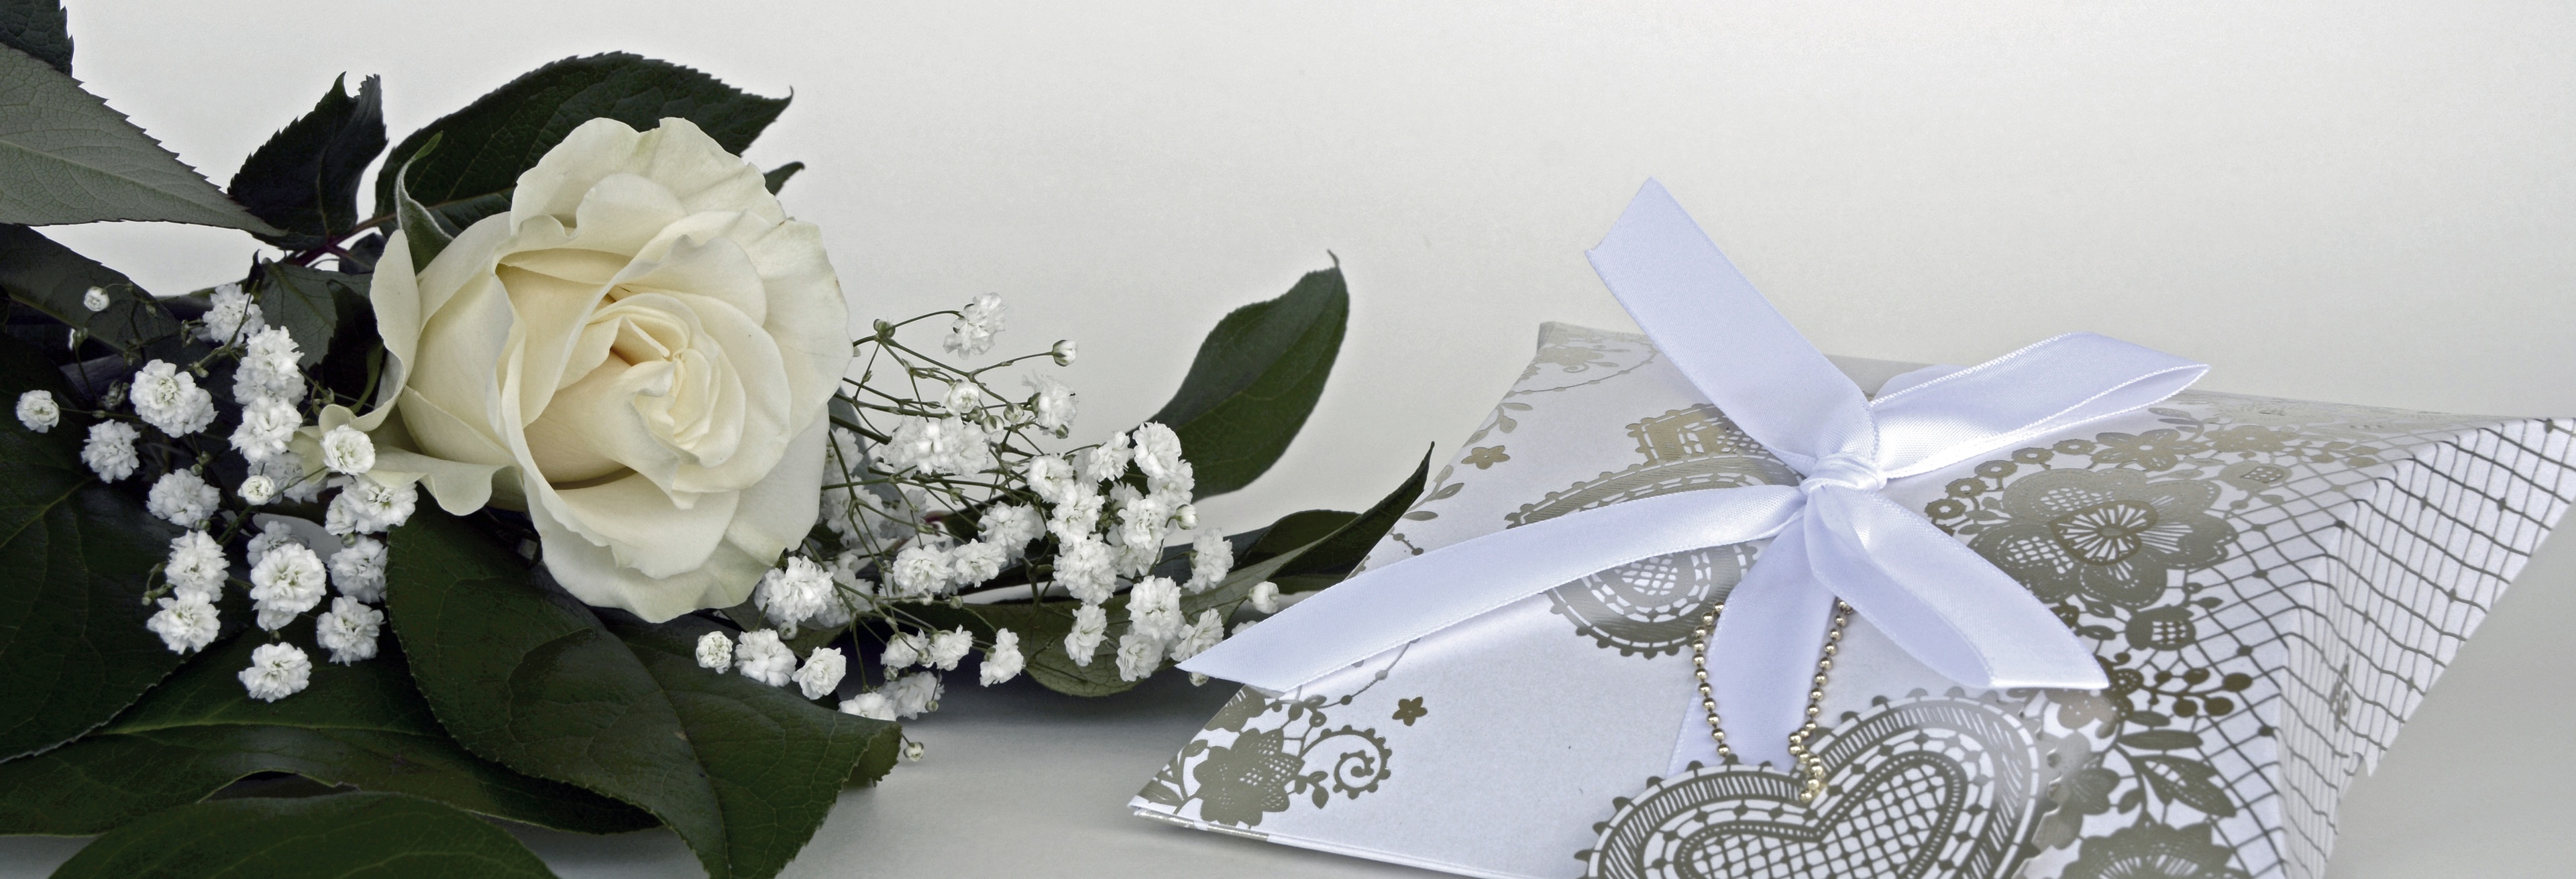
nature, white, ring, flower, petal, love, bouquet, gift, banner, romance, wedding, marriage, wedding day, flowers, gypsophila, roses, gold, luck, loop, diamonds, bouquet of flowers, floristry, marry, rose flower, promise, header, head image, marriage ceremony, flower bouquet, cut flowers, floral design, flower arranging